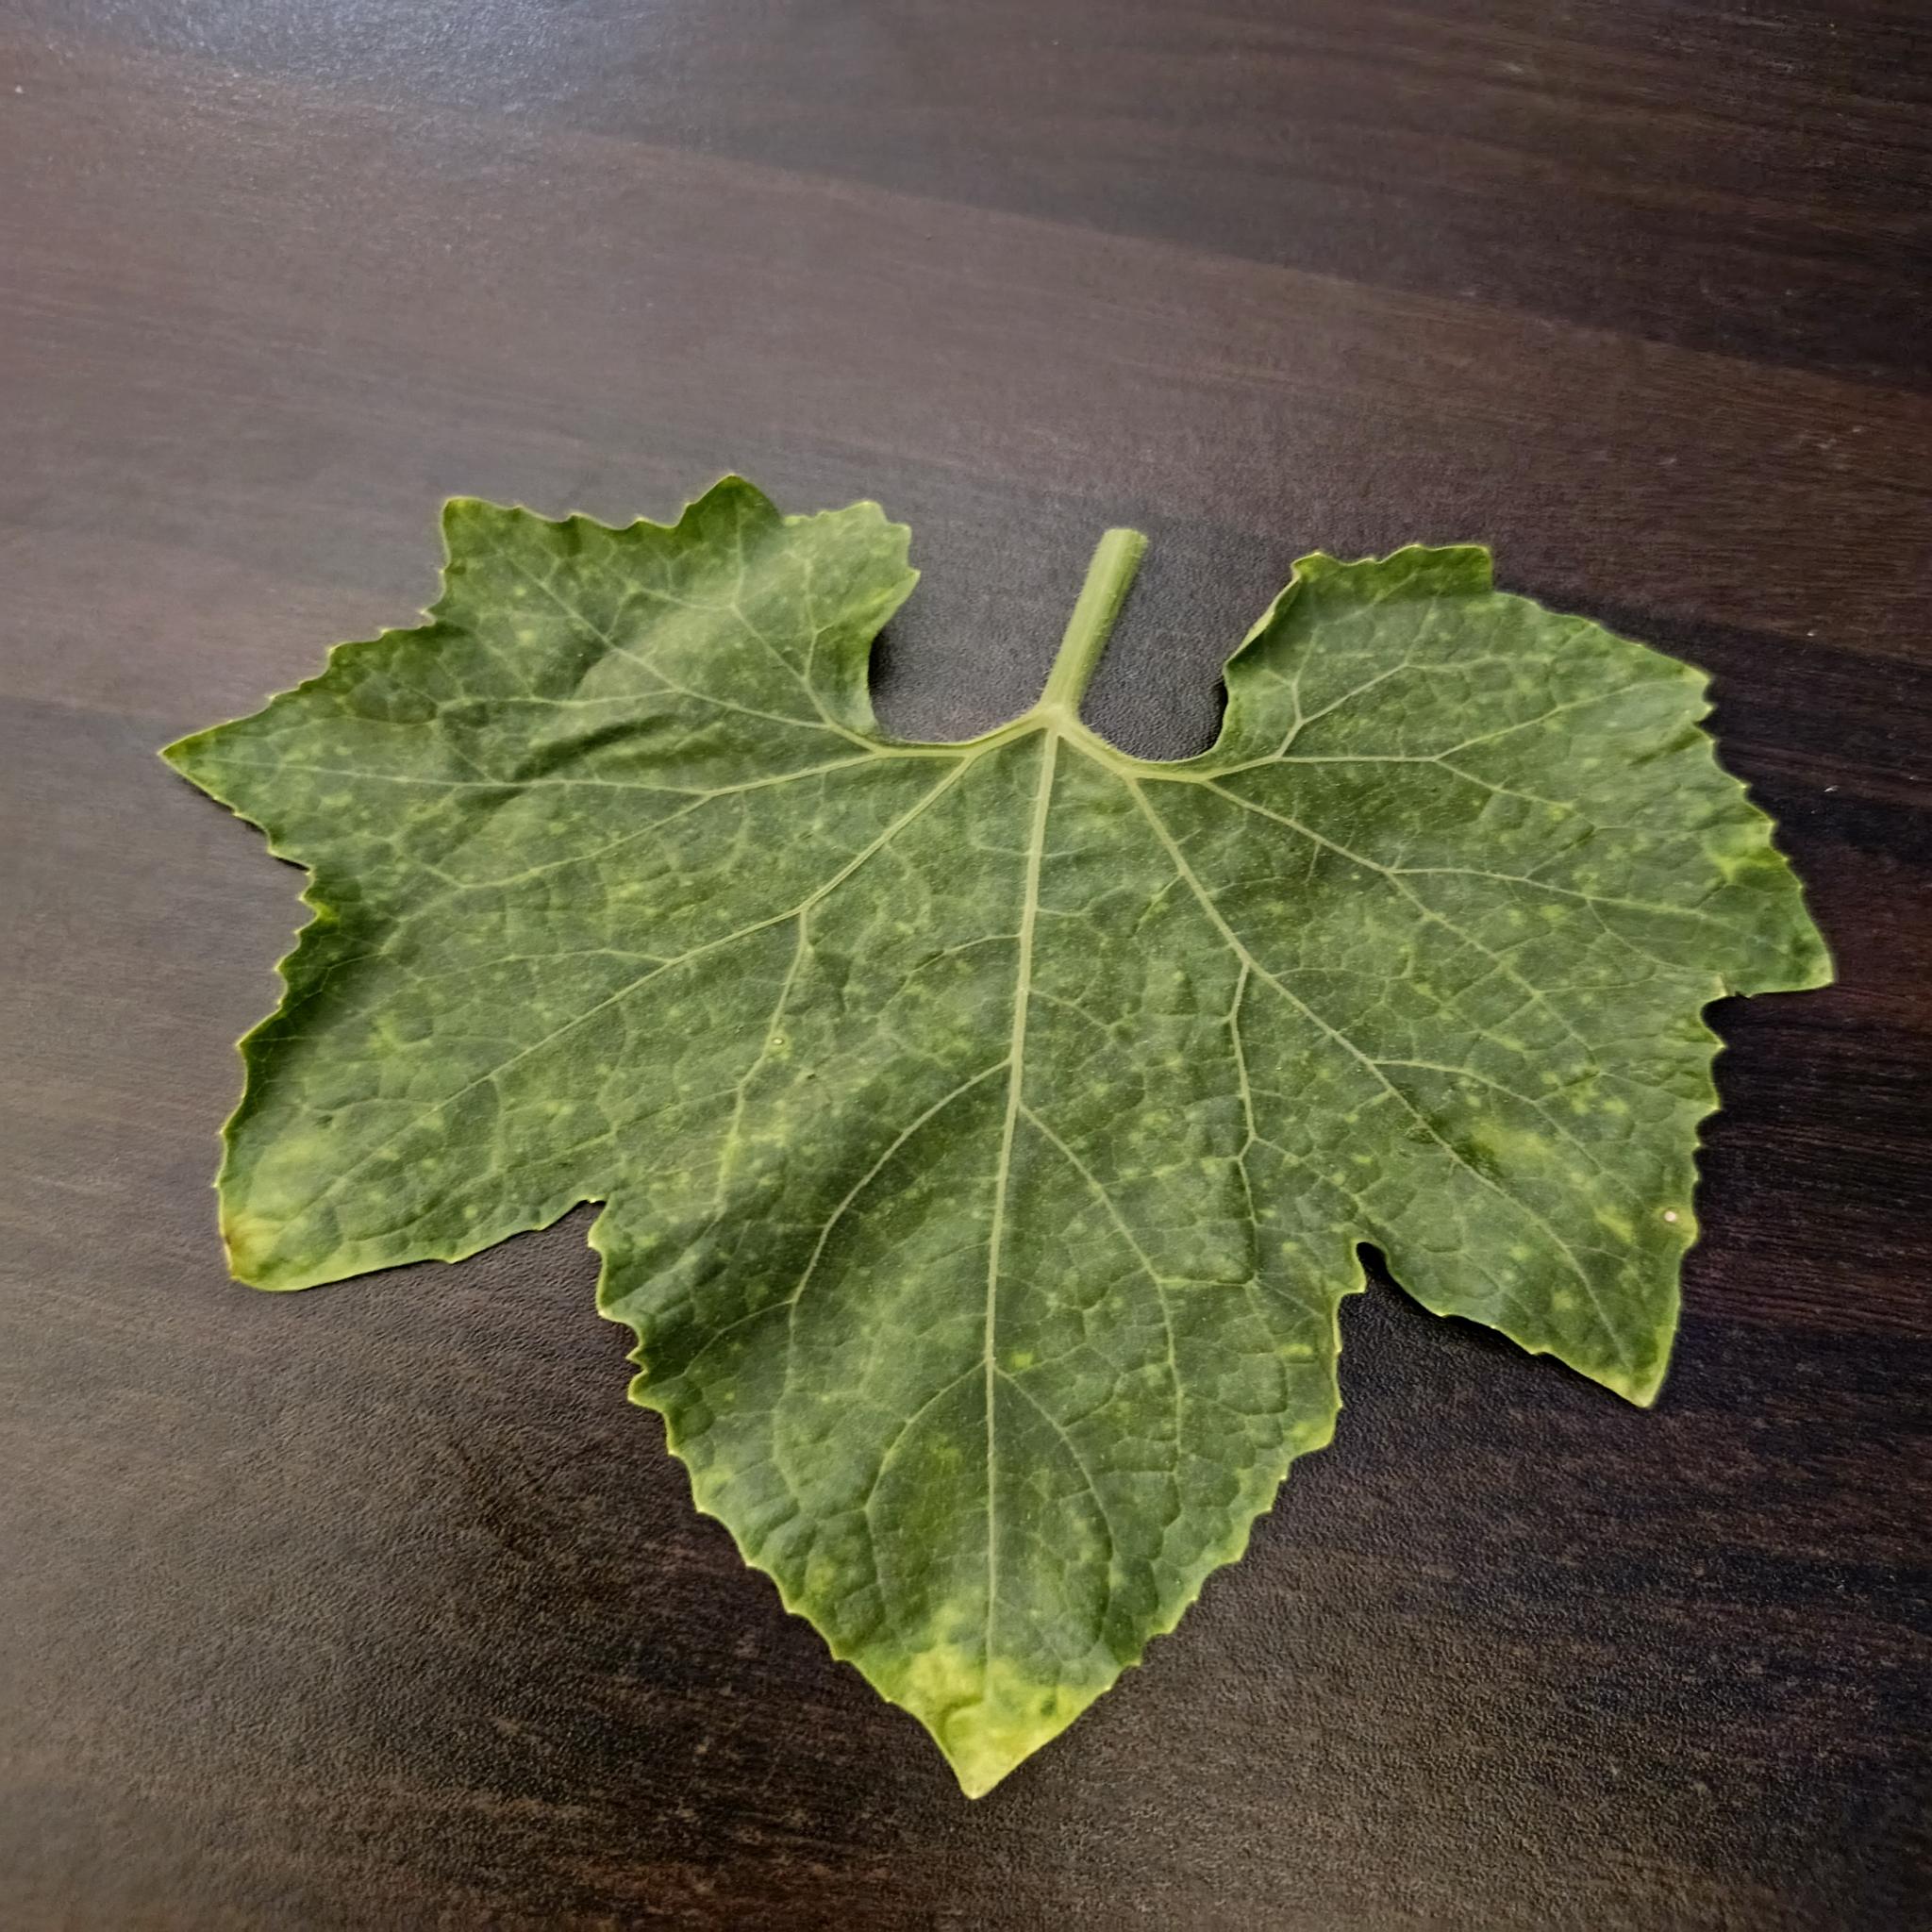
Label: Downy mildew